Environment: real
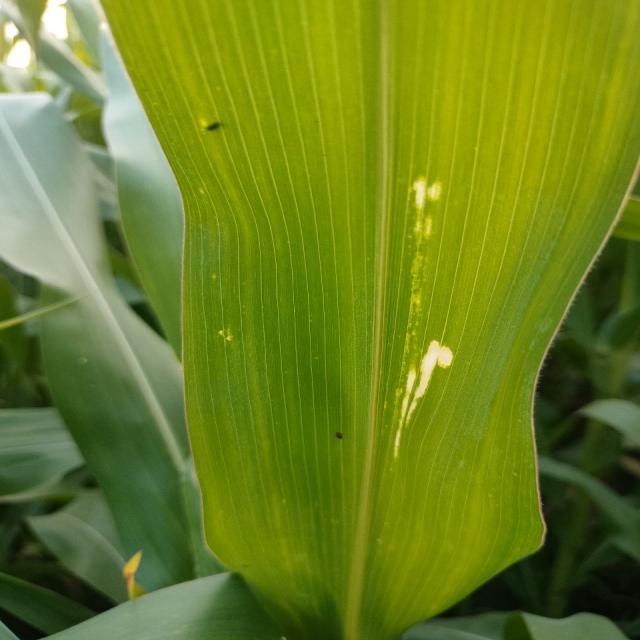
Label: northern_corn_leaf_blight